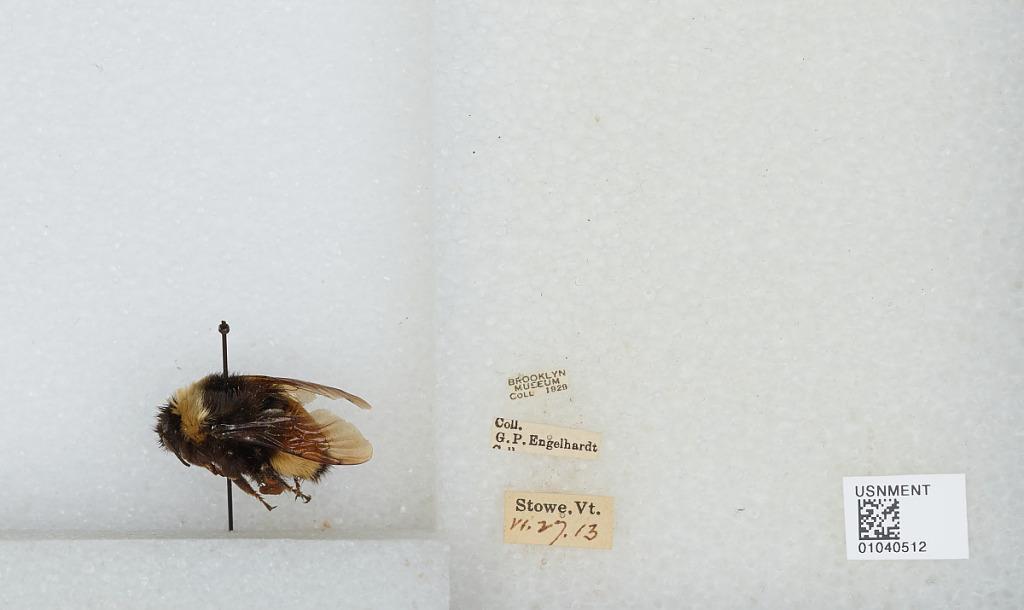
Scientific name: Bombus (Bombus) terricola Kirby
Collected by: G. Engelhardt
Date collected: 1913-6-27
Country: United States
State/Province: Vermont
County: Lamoille
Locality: Stowe
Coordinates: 44.4753, -72.7022